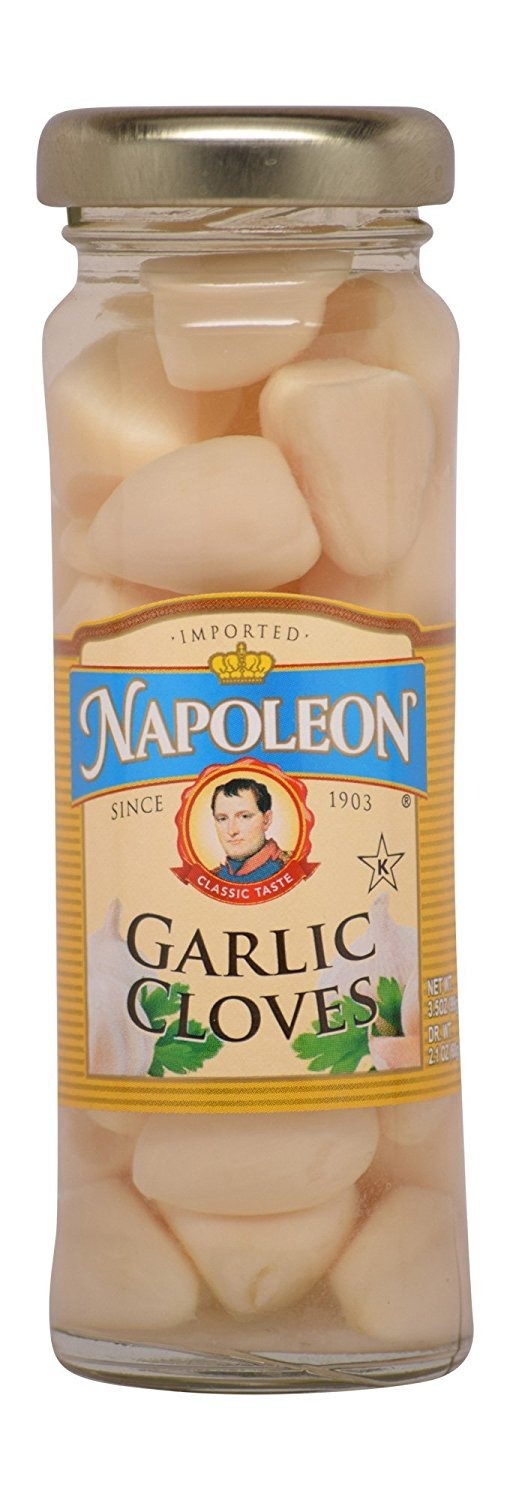
Item Name: Napoleon, Garlic Cloves, 3.5 Ounce
Product Description: The Napoleon Company is a Seattle based, 4th generation, family owned business importing specialty foods from around the world since 1903. Imported from Spain. Perfect for everyday use. A pantry staple. A must-have for your favorite recipes
Value: 42.0
Unit: Ounce

Price: 87.45